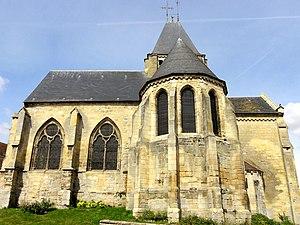
Vue depuis l'est.
L'église Notre-Dame-de-la-Nativité est une église catholique paroissiale située à Us, dans le Val-d'Oise, en France. Elle répond à un plan cruciforme simple, avec une nef sans bas-côtés, et en même temps dissymétrique, car le croisillon nord comporte des arcatures romanes et une absidiole en cul-de-four du second quart du XIIᵉ siècle, tandis qu'une grande chapelle de style gothique rayonnant occupe l'emplacement de l'ancien croisillon sud. Ses voûtes et chapiteaux tiennent leur inspiration de la Sainte-Chapelle, mais les réseaux des fenêtres déploient des dessins qui renvoient à une période plus tardive. Les parties les plus intéressantes du vaisseau central, soit la croisée du transept, en même temps base du clocher, et le chœur composé d'une travée droite et d'une abside polygonale à sept pans, ont apparemment été édifiées en deux temps, avec une longue interruption du chantier : deux arcs-doubleaux non moulurés de la croisée du transept, le clocher et les élévations extérieures évoquent les premières années du gothique au troisième quart du XIIᵉ siècle, alors que les voûtes du chœur et ses colonnettes à chapiteaux ne paraissent pas beaucoup antérieurs au milieu du XIIIᵉ siècle.
Us, autrefois écrit « Ws », est une commune du Vexin français bordant la Viosne au cœur du parc naturel régional du Vexin français située dans le département du Val-d'Oise en région Île-de-France.